Palmyrene Empire

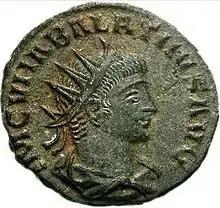
Vaballathus as Augustus, on the obverse of an Antoninianus.

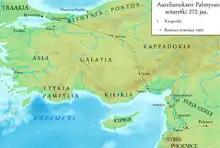
Aurelian-Zenobia war.

In 272, Aurelian crossed the Bosphorus and advanced quickly through Anatolia. According to one account, Marcus Aurelius Probus regained Egypt from Palmyra, while the emperor continued his march and reached Tyana. The fall of Tyana lent itself to a legend; Aurelian to that point had destroyed every city that resisted him, but he spared Tyana after having a vision of the great philosopher Apollonius of Tyana, whom he respected greatly, in a dream. Apollonius implored him, stating: "Aurelian, if you desire to rule, abstain from the blood of the innocent! Aurelian, if you will conquer, be merciful!". Whatever the reason for his clemency, Aurelian's sparing of Tyana paid off; many more cities submitted to him upon seeing that the emperor would not exact revenge upon them.